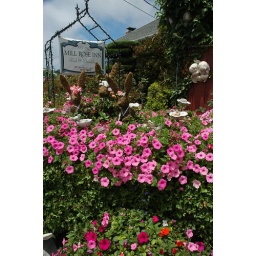
Garden bunnies in a bed of pink flowers, angels, Mill Rose Inn, Half Moon Bay, California, USA